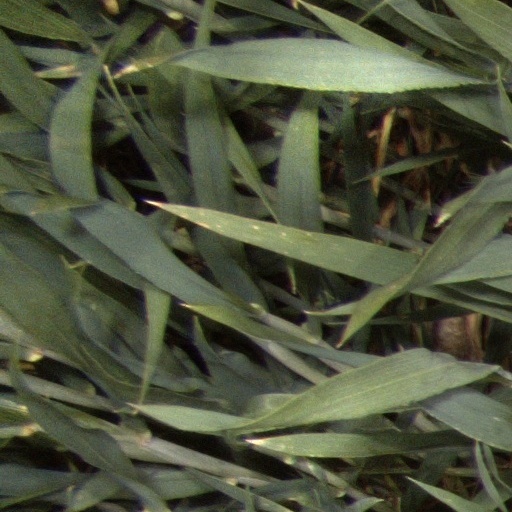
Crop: wheat